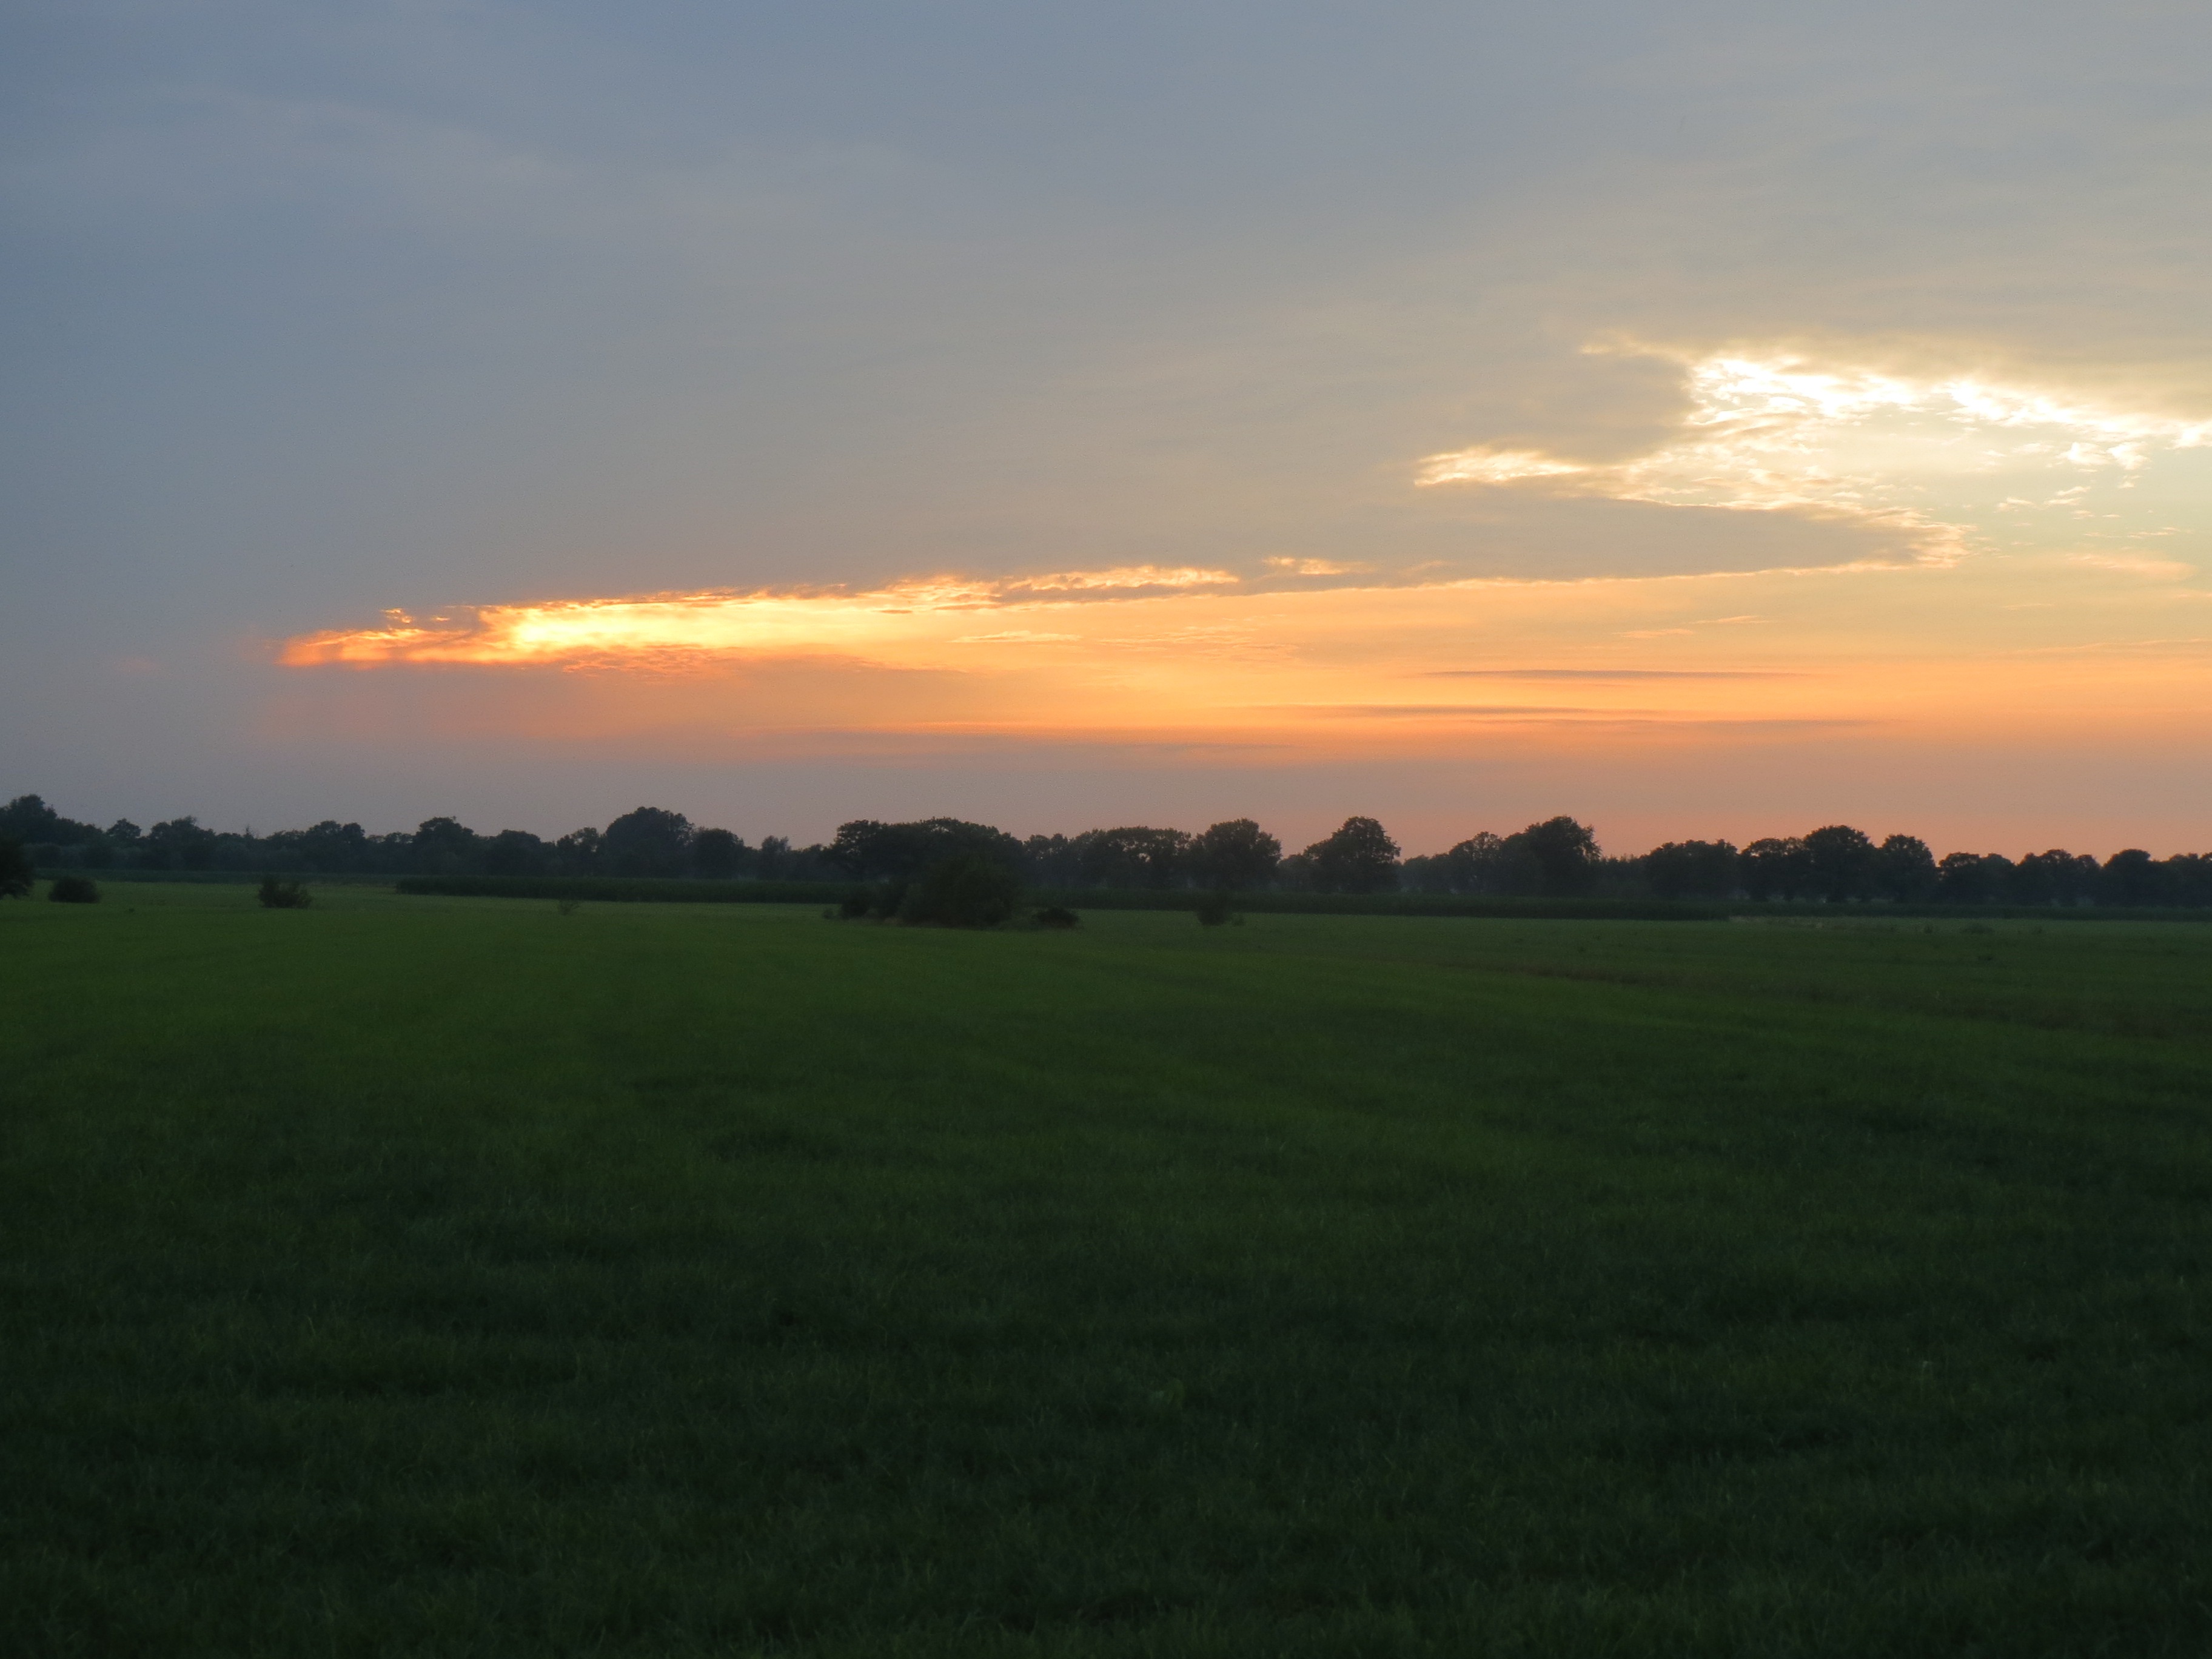
grass, horizon, cloud, sky, sun, sunrise, sunset, field, meadow, prairie, sunlight, morning, hill, dawn, dusk, evening, pasture, agriculture, plain, holland, grassland, vista, afterglow, rural area, atmospheric phenomenon, grass family